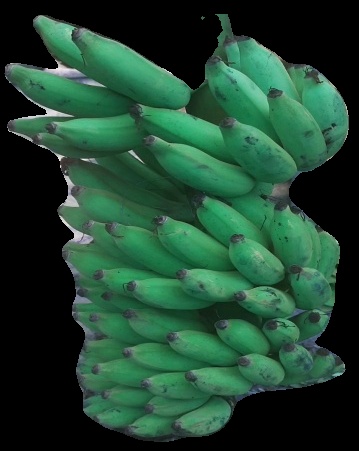
Variety: elakki-bale
Grade: grade2